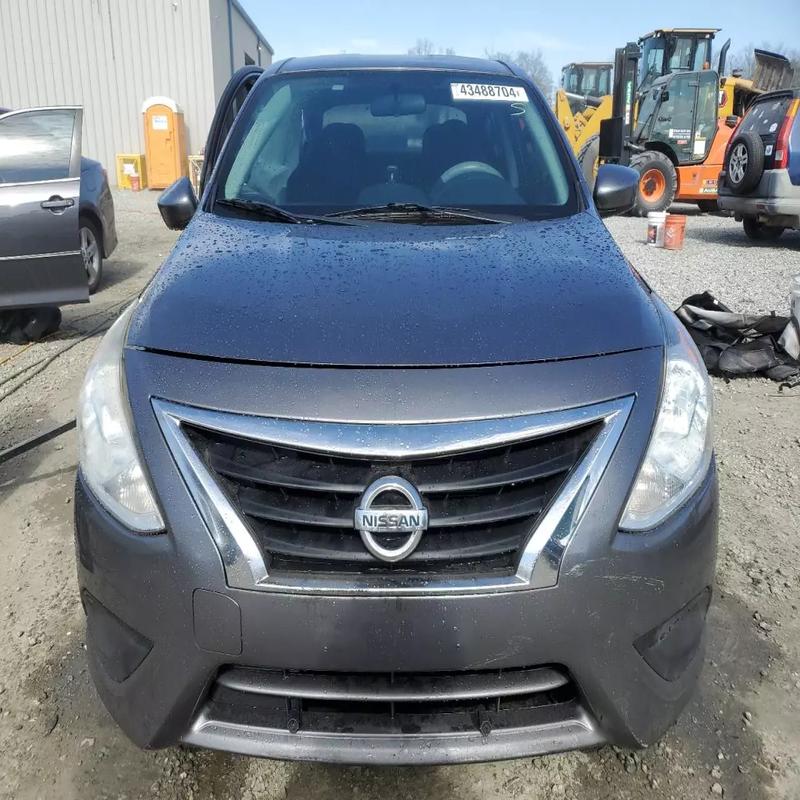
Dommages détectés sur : pare-choc avant, capot, aile avant droite, aile avant gauche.
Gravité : mineur